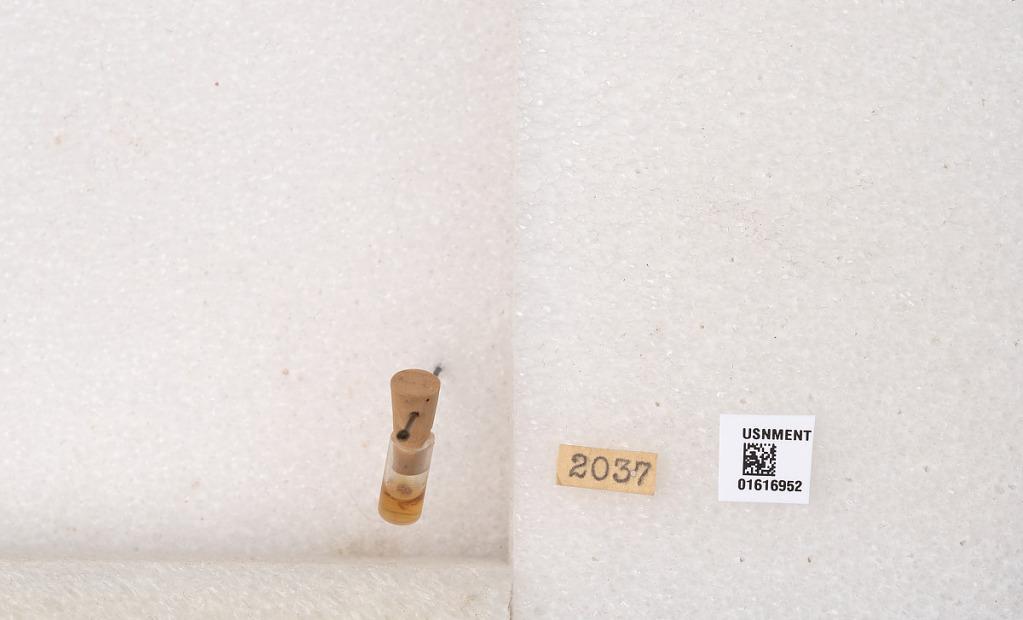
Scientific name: Xylocopa (Schonnherria) subvirescens Cresson